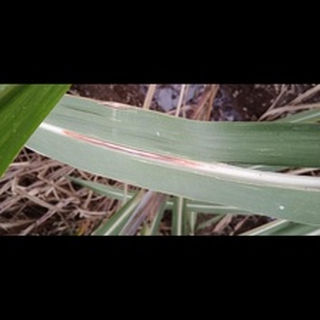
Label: sugarcane_red_rot